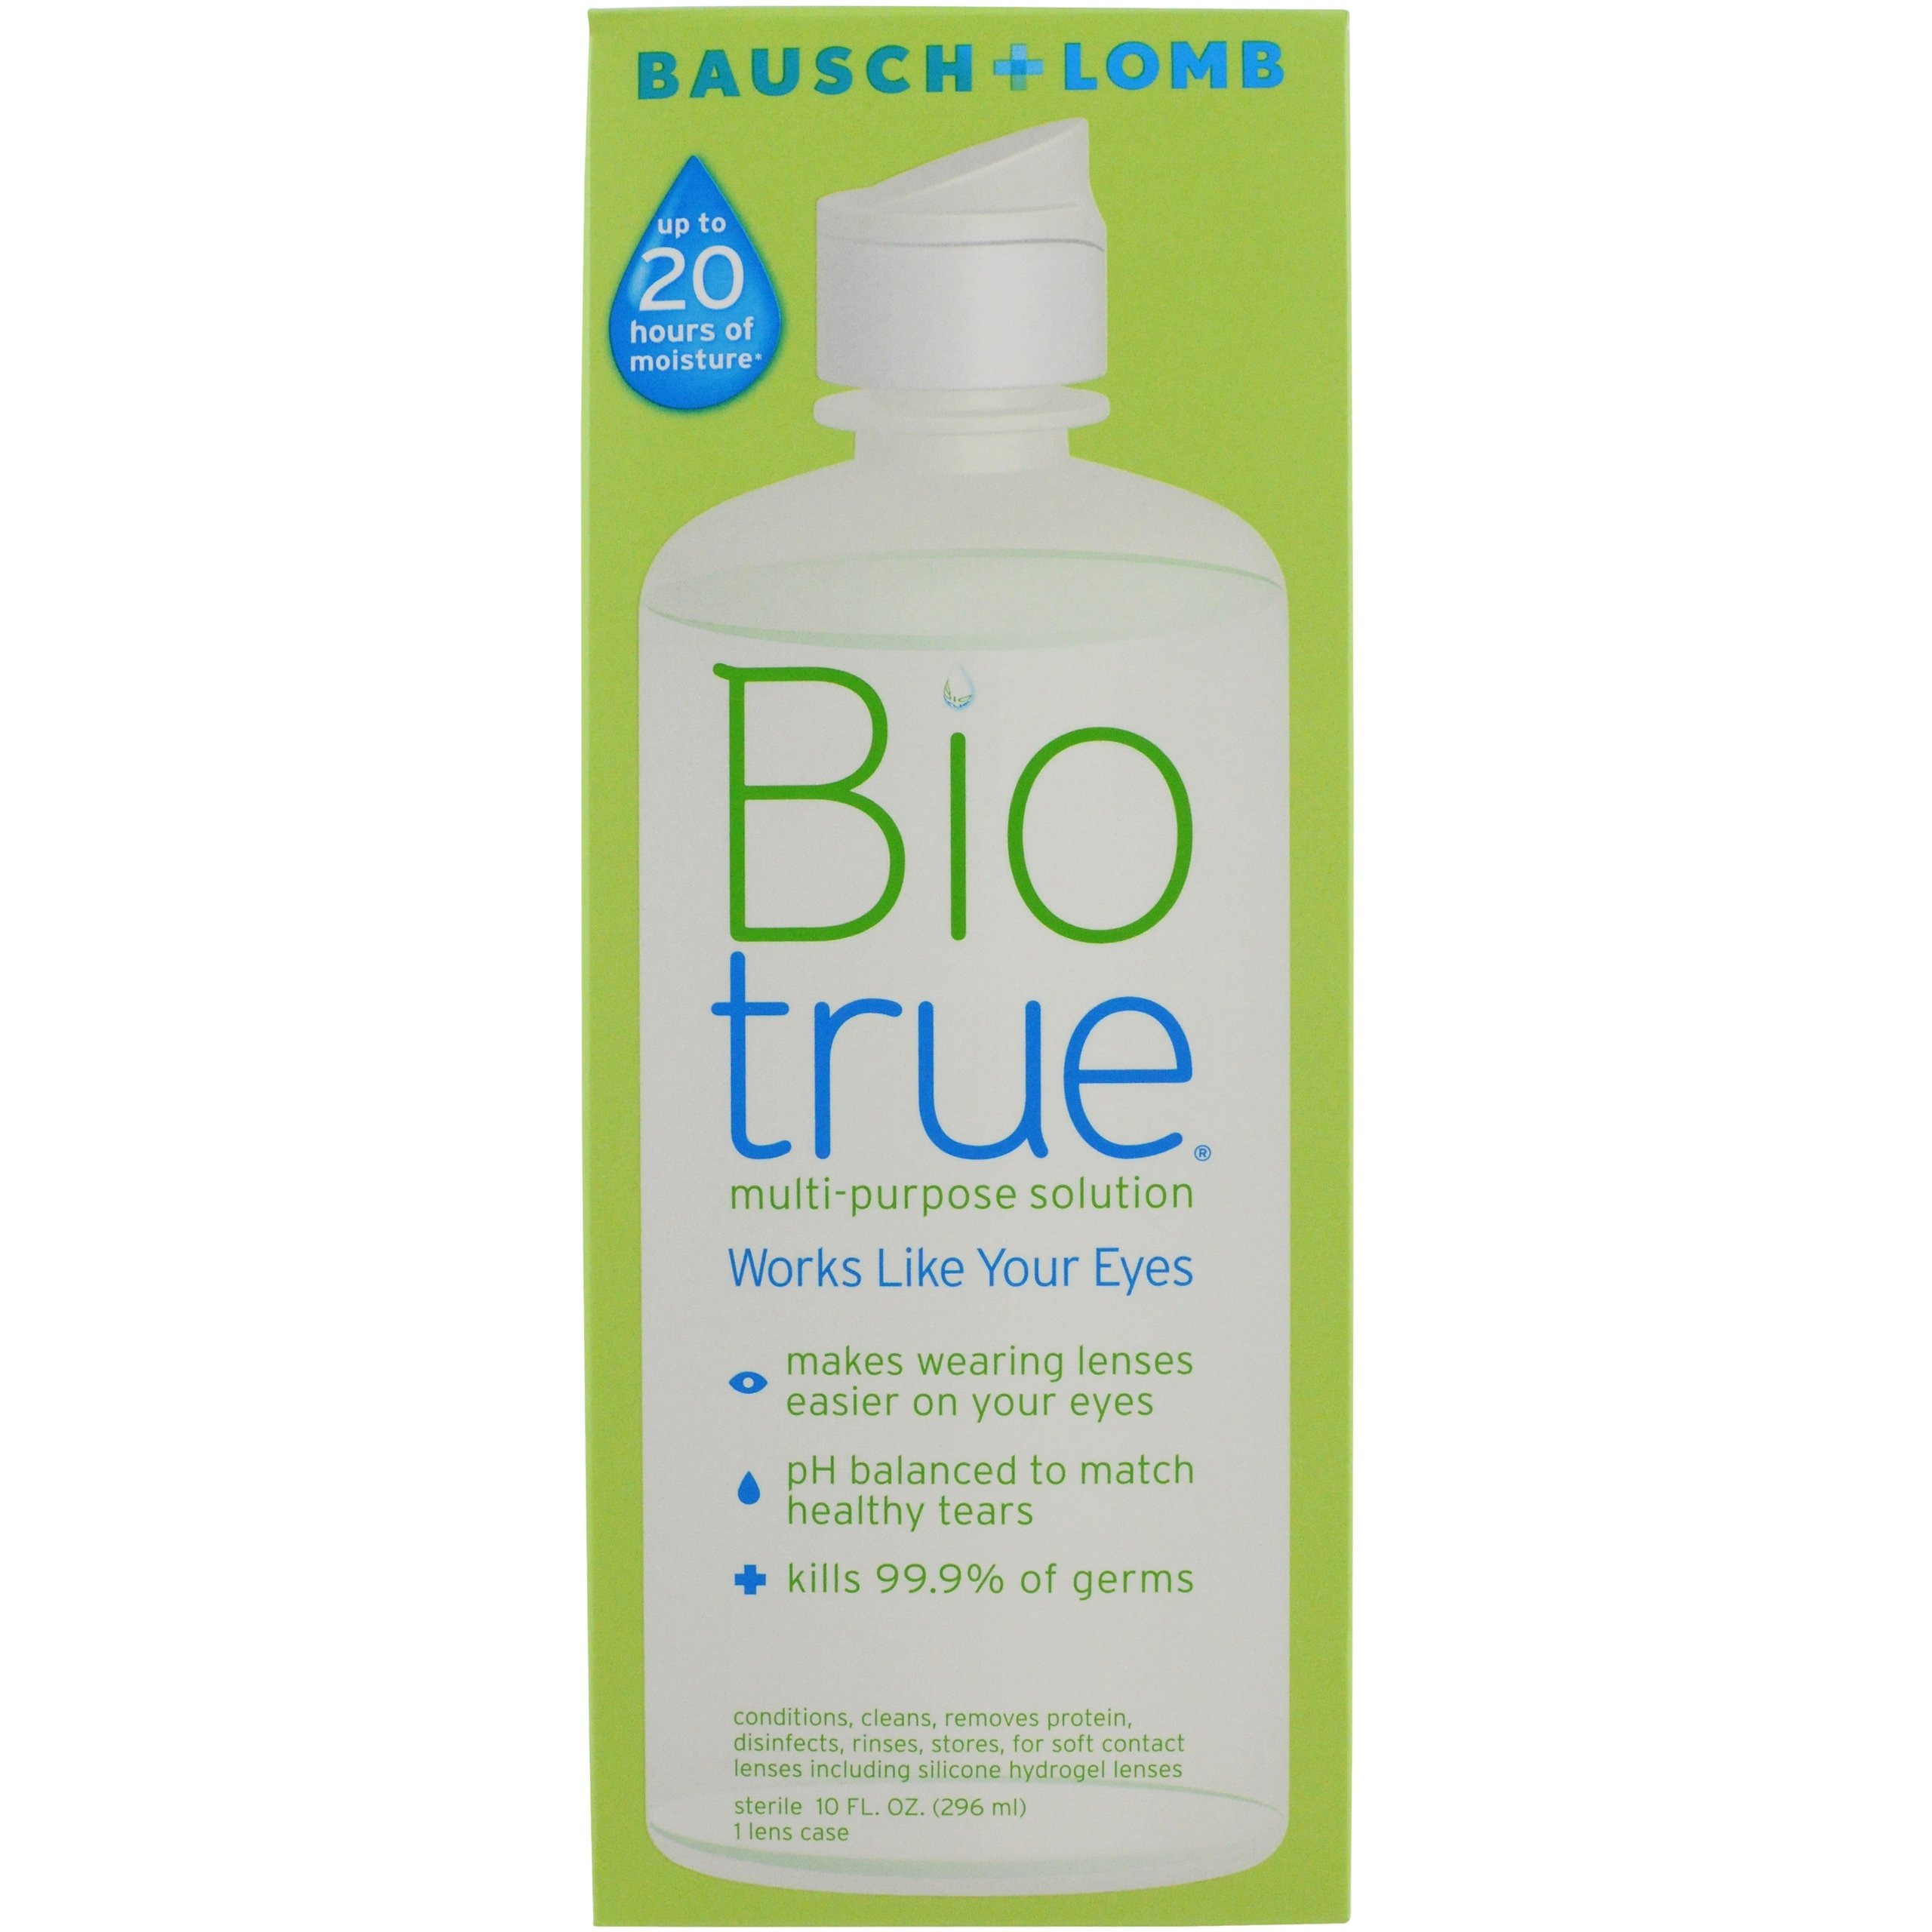
Item Name: Bausch + Lomb Biotrue Multi-Purpose Contact Lens Solution, 10 Ounce Bottle
Value: 10.0
Unit: fl oz

Price: 10.43